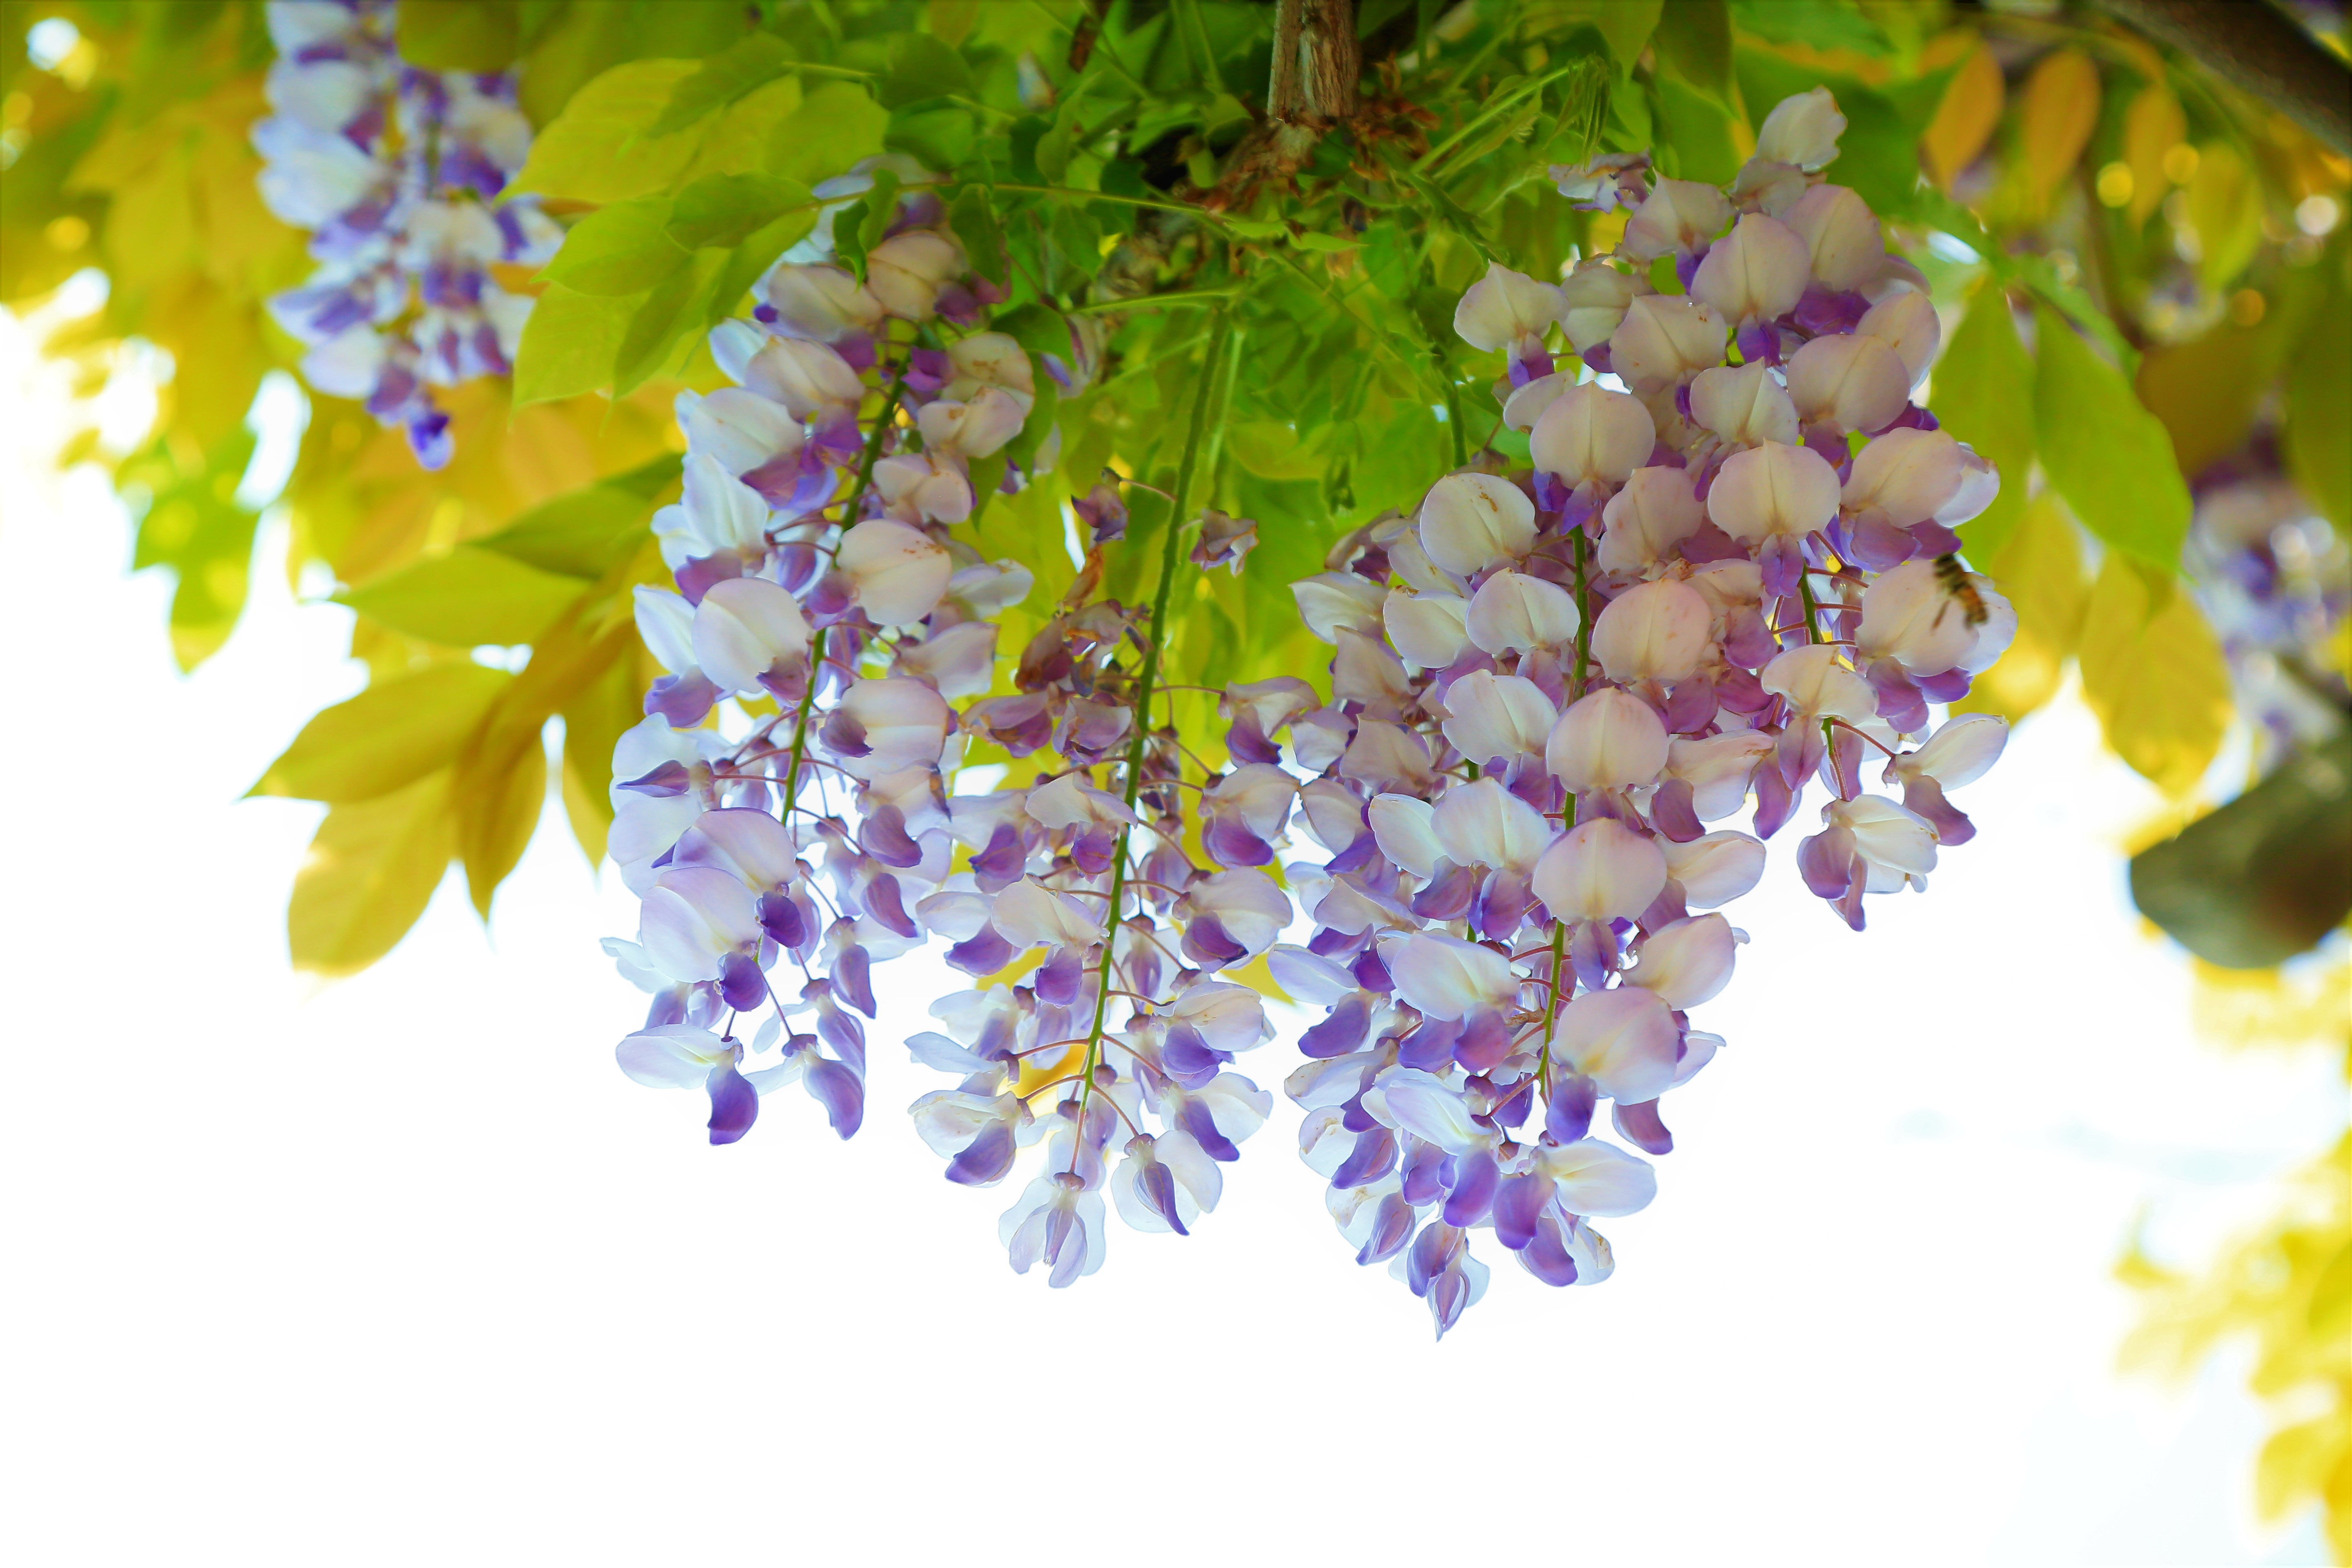
flowers, herbs, nature, beautiful, spring, colorful, flower, lavender, plant, wisteria, flowering plant, grape, vitis, seedless fruit